The Discovery of Heaven

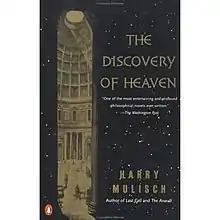
Cover of the English translation

In a review of the German translation, "Der Spiegel" called "The Discovery of Heaven" a masterpiece that successfully captured the plight of the post-War generation in Europe, that "drags along its parents' crimes suffering for life". In the Netherlands, the novel's publication led critics to compare Mulisch with Thomas Mann and Robert Musil; a review in "Trouw" called it the work of a virtuoso, "amusing, yet also touching and exciting".